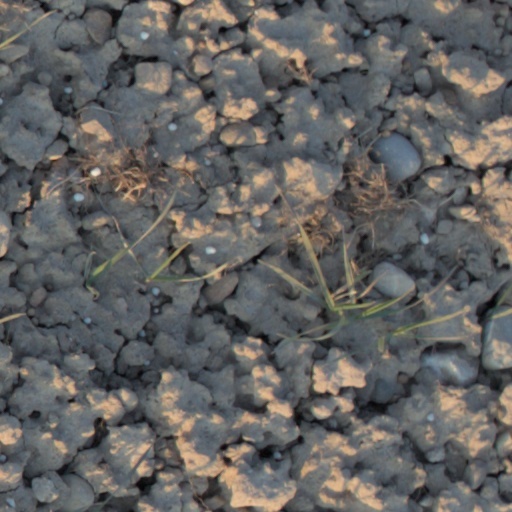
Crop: wheat